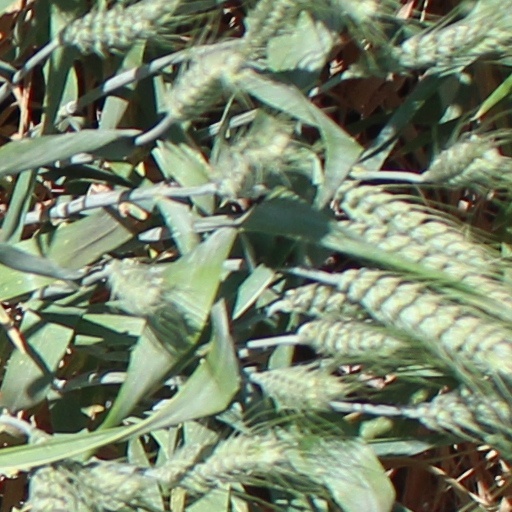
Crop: wheat